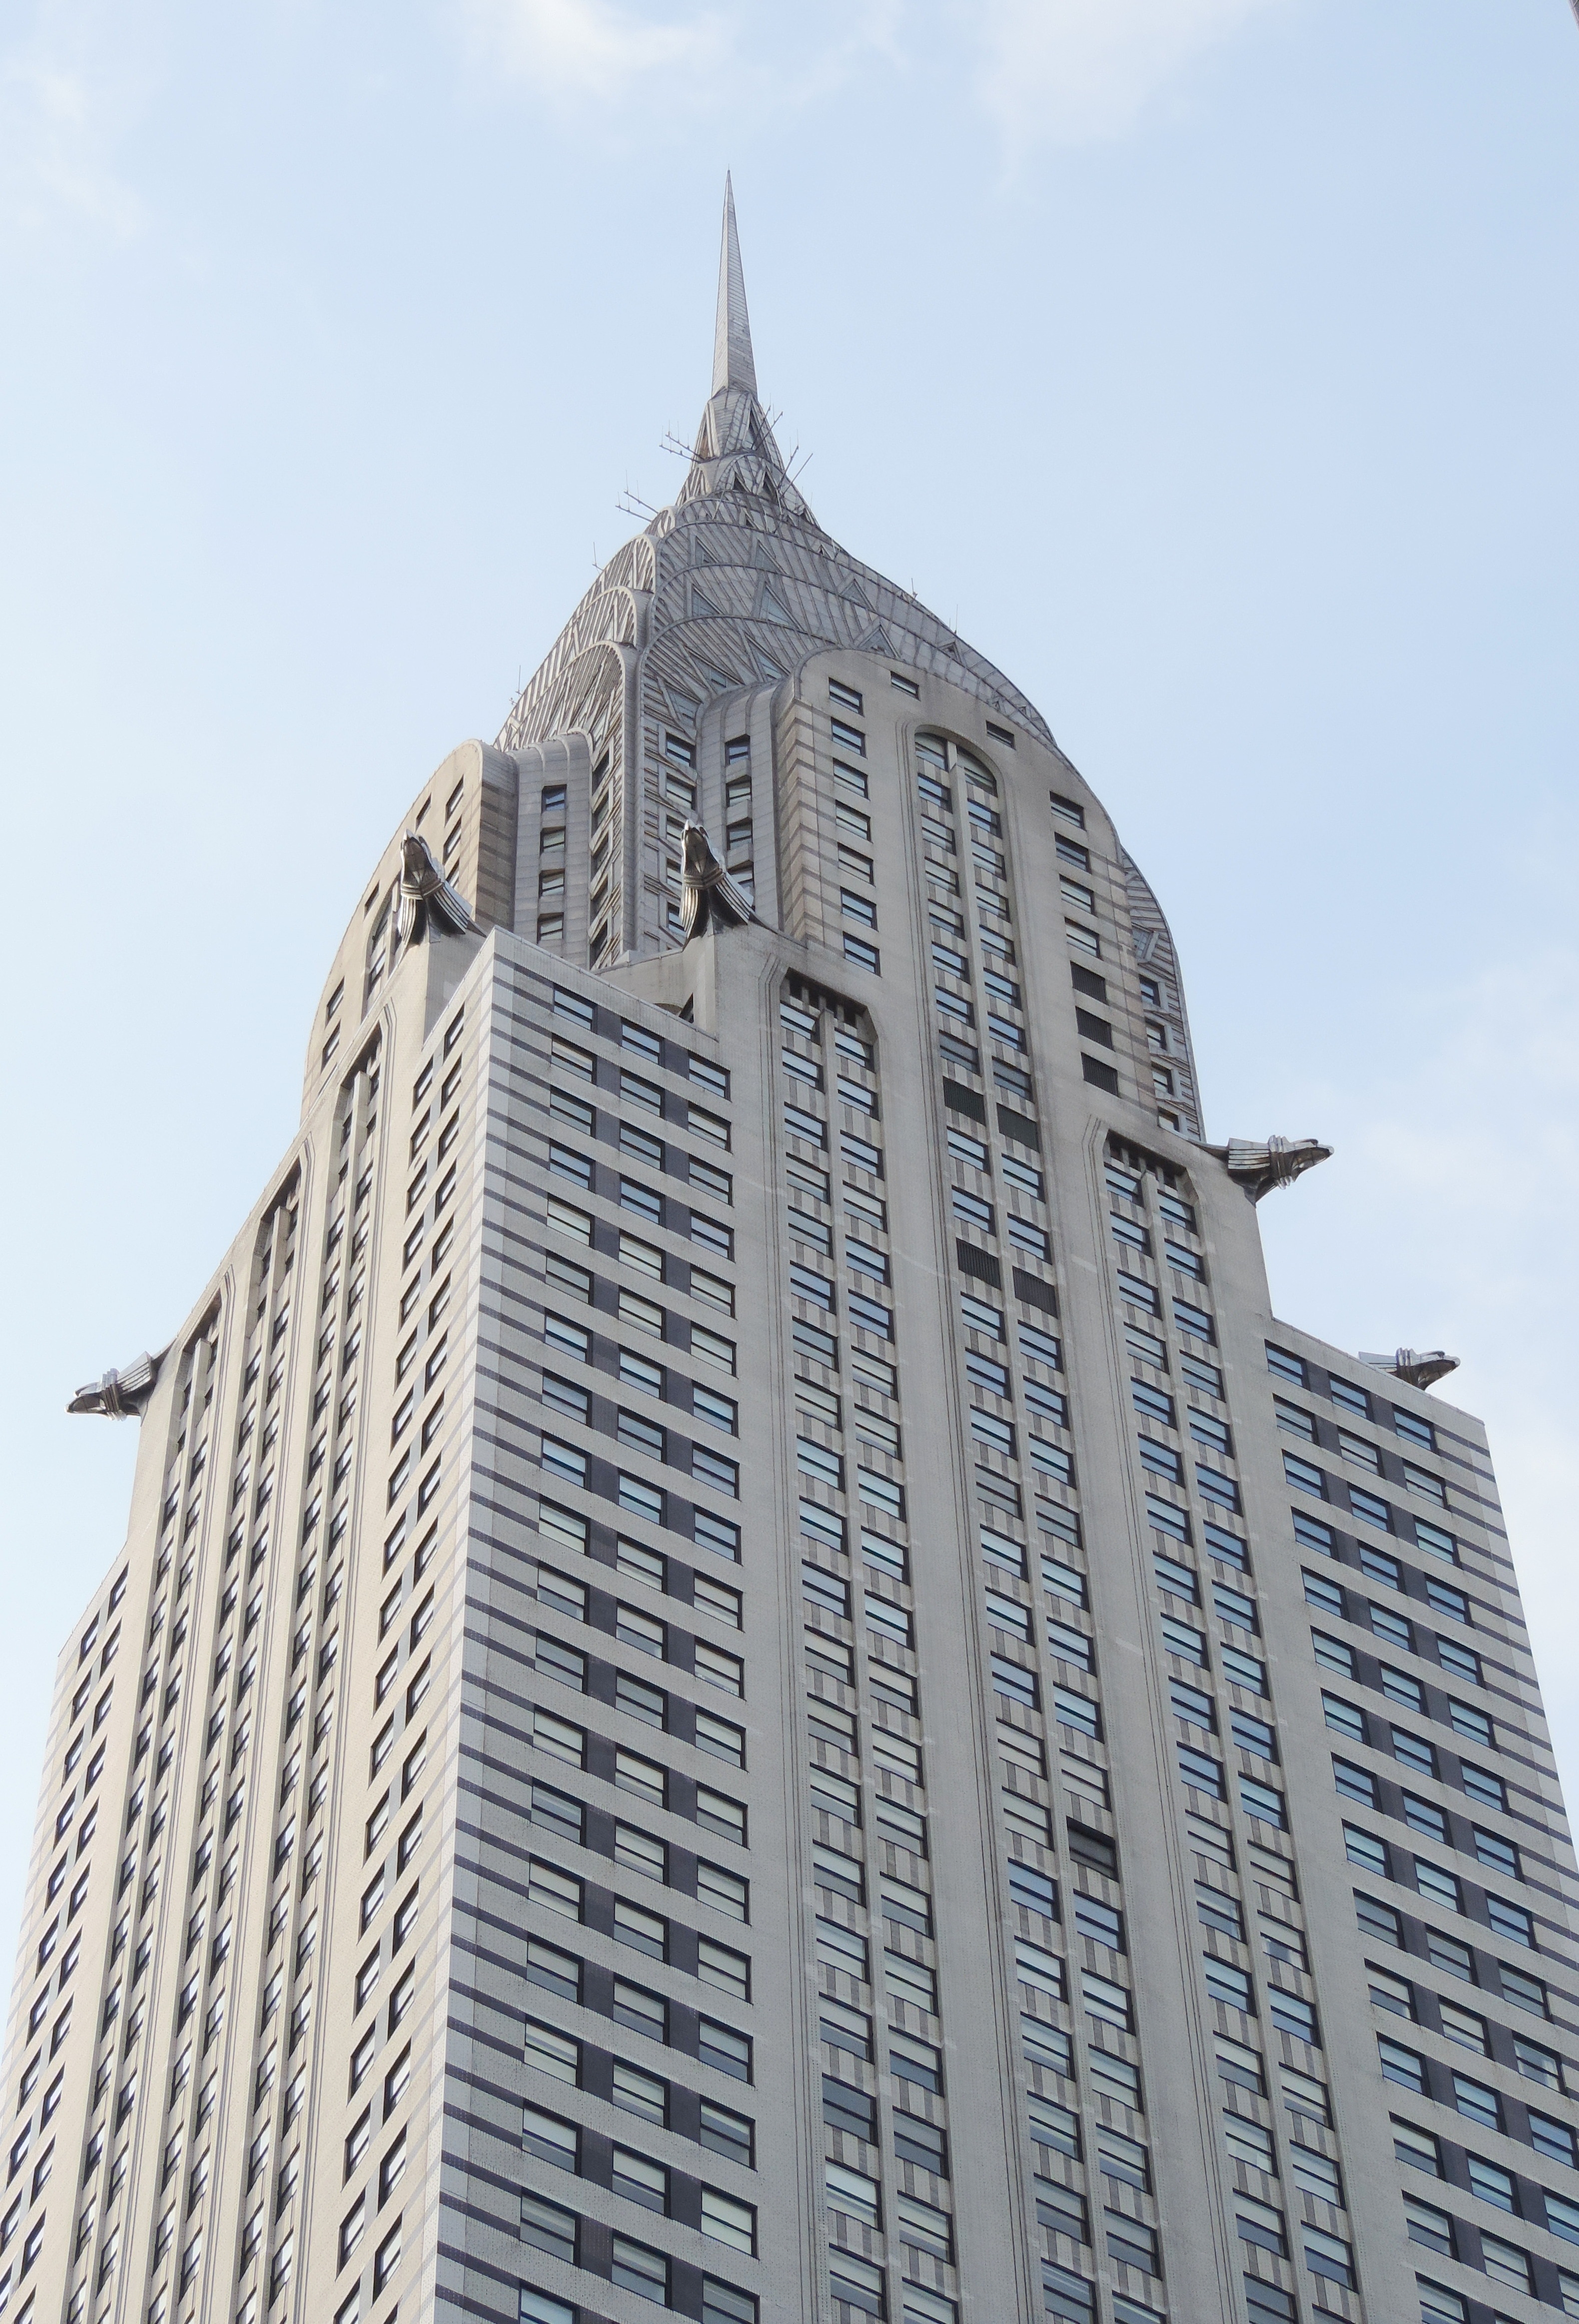
architecture, sky, skyline, building, city, skyscraper, urban, manhattan, new york city, cityscape, downtown, high, tower, nyc, usa, america, office, landmark, facade, business, metropolitan, tower block, spire, steeple, new, famous, york, chrysler, chrysler building, midtown, metropolis, urban area, metropolitan area